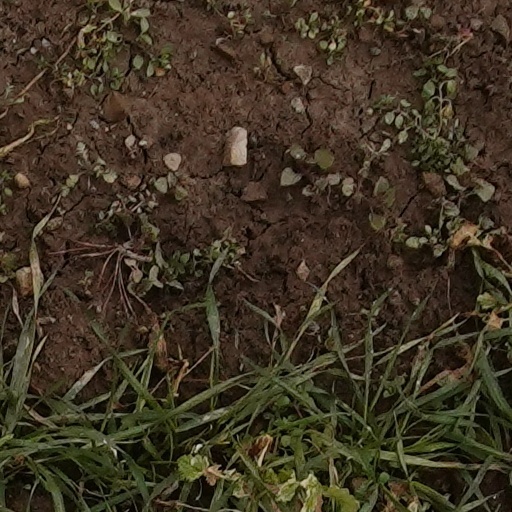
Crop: wheat